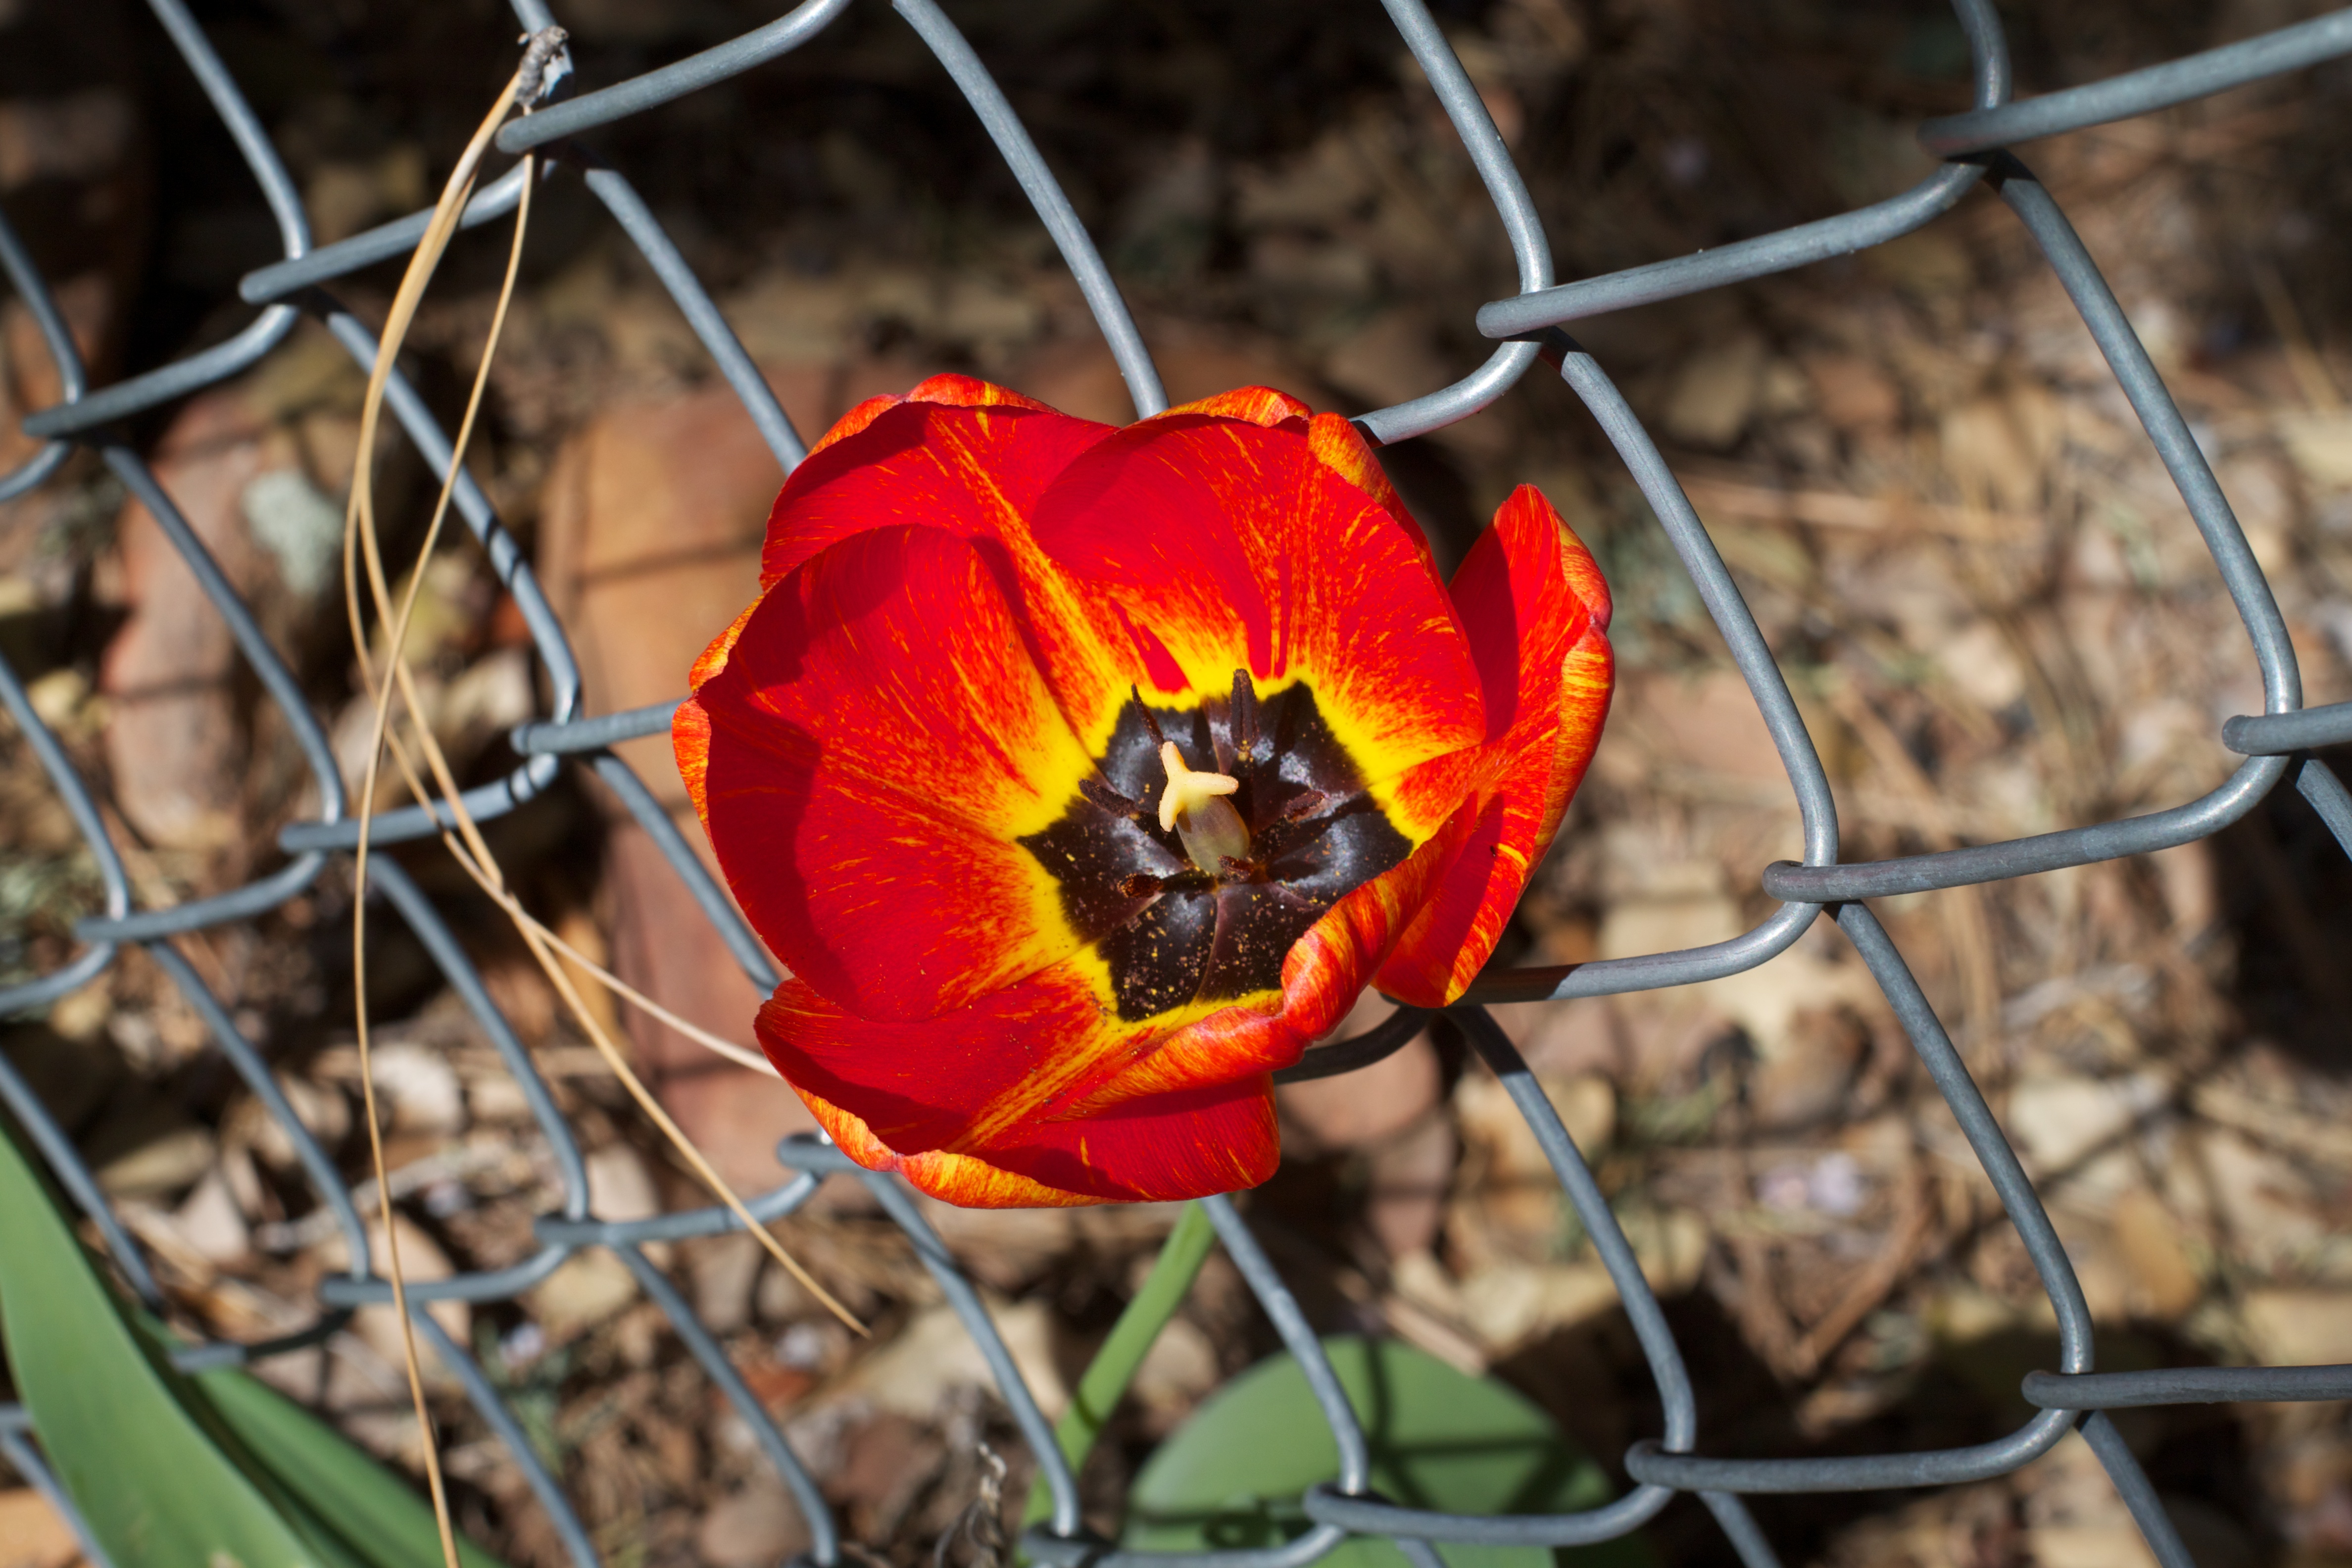
plant, leaf, flower, petal, red, autumn, botany, flora, tuilp, macro photography, flowering plant, land plant